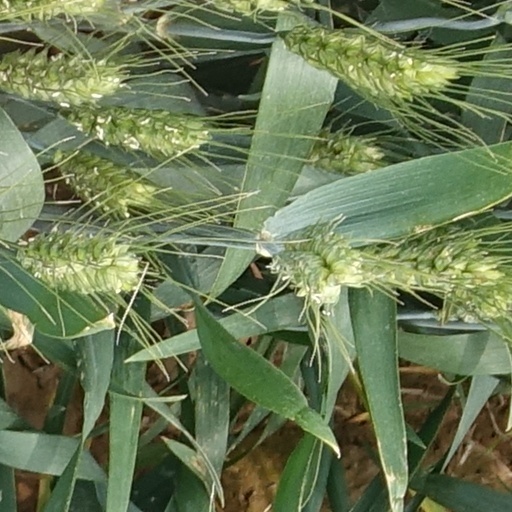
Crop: wheat